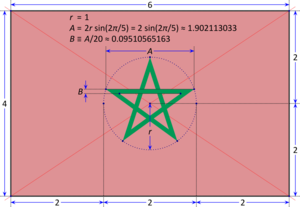
Le drapeau du Maroc est un drapeau servant d'emblème au Royaume du Maroc à partir de 1915, trois ans après le début du protectorat français au Maroc. Il est rouge frappé d'une étoile verte à cinq branches.